Overseas National Airways

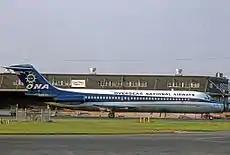
DC-9 Miami 1976

The CAB tightly regulated almost all commercial air transportation in the US, intentionally suppressing competition including regulating all fares as well as determining where scheduled airlines flew.